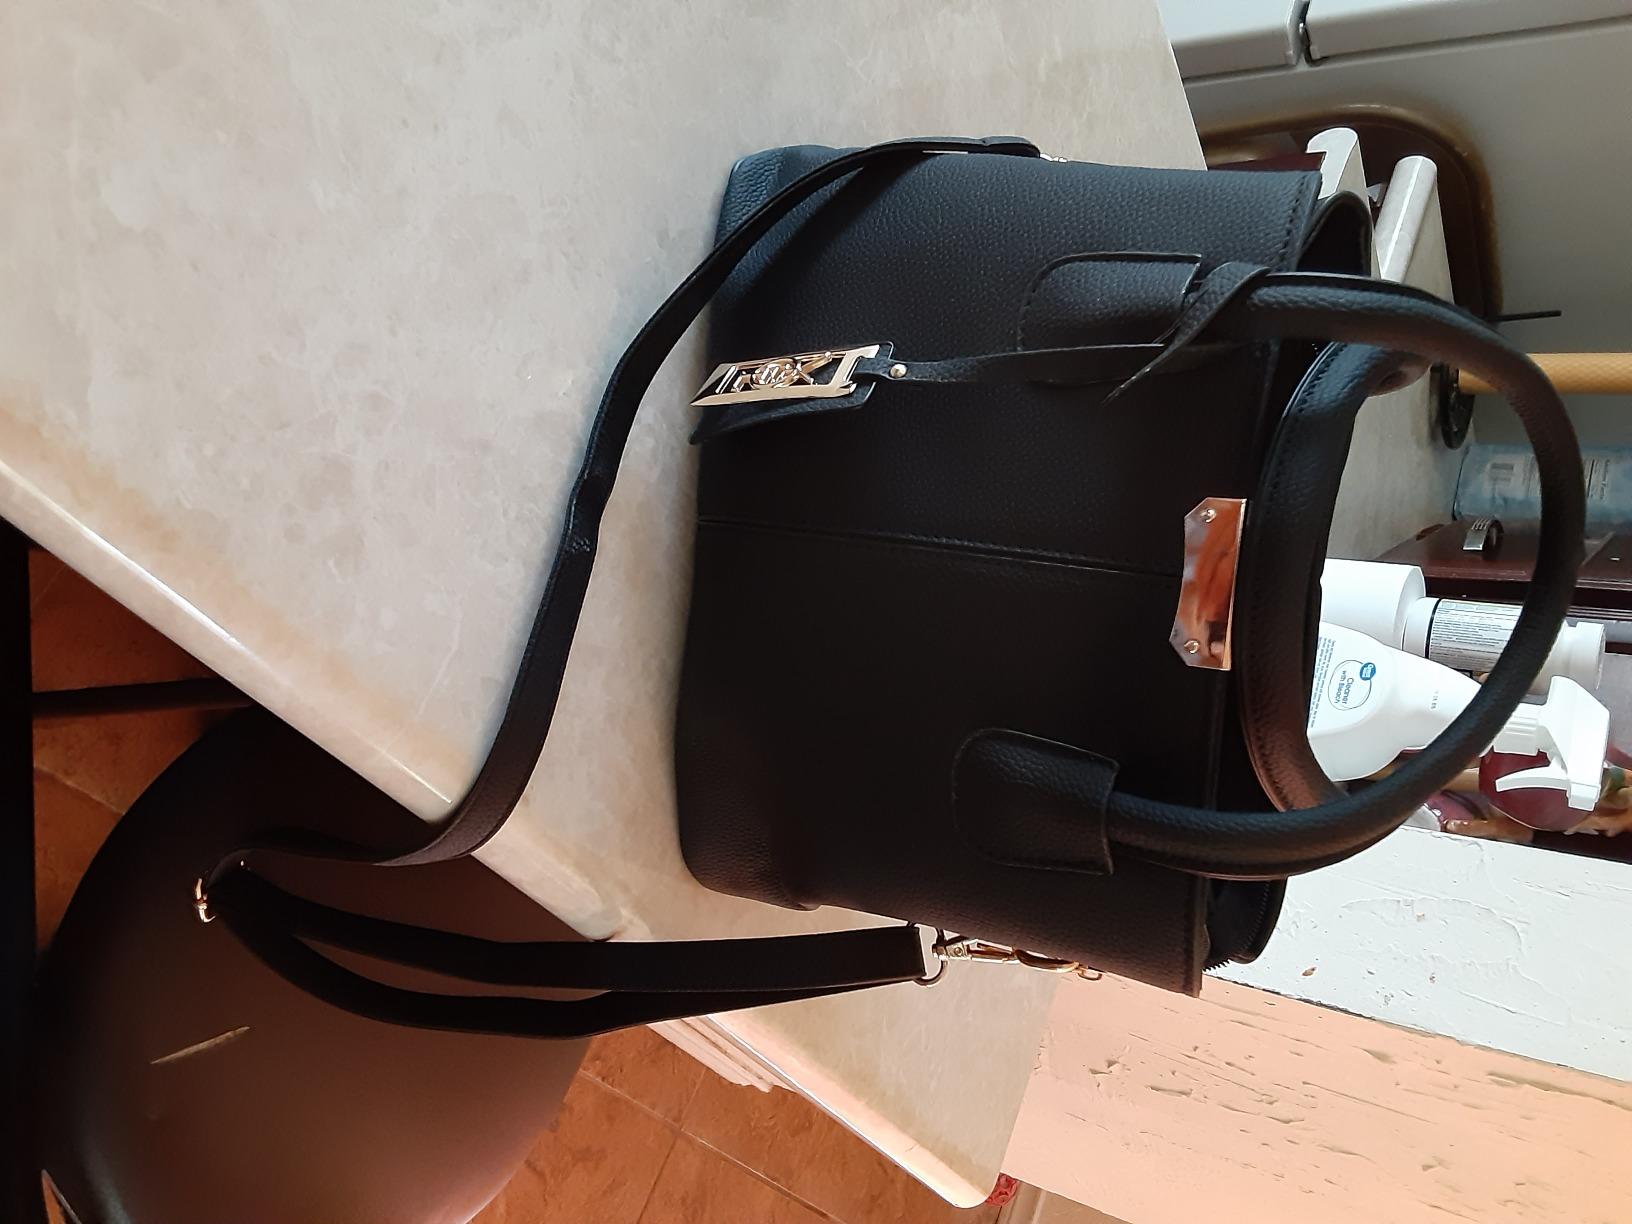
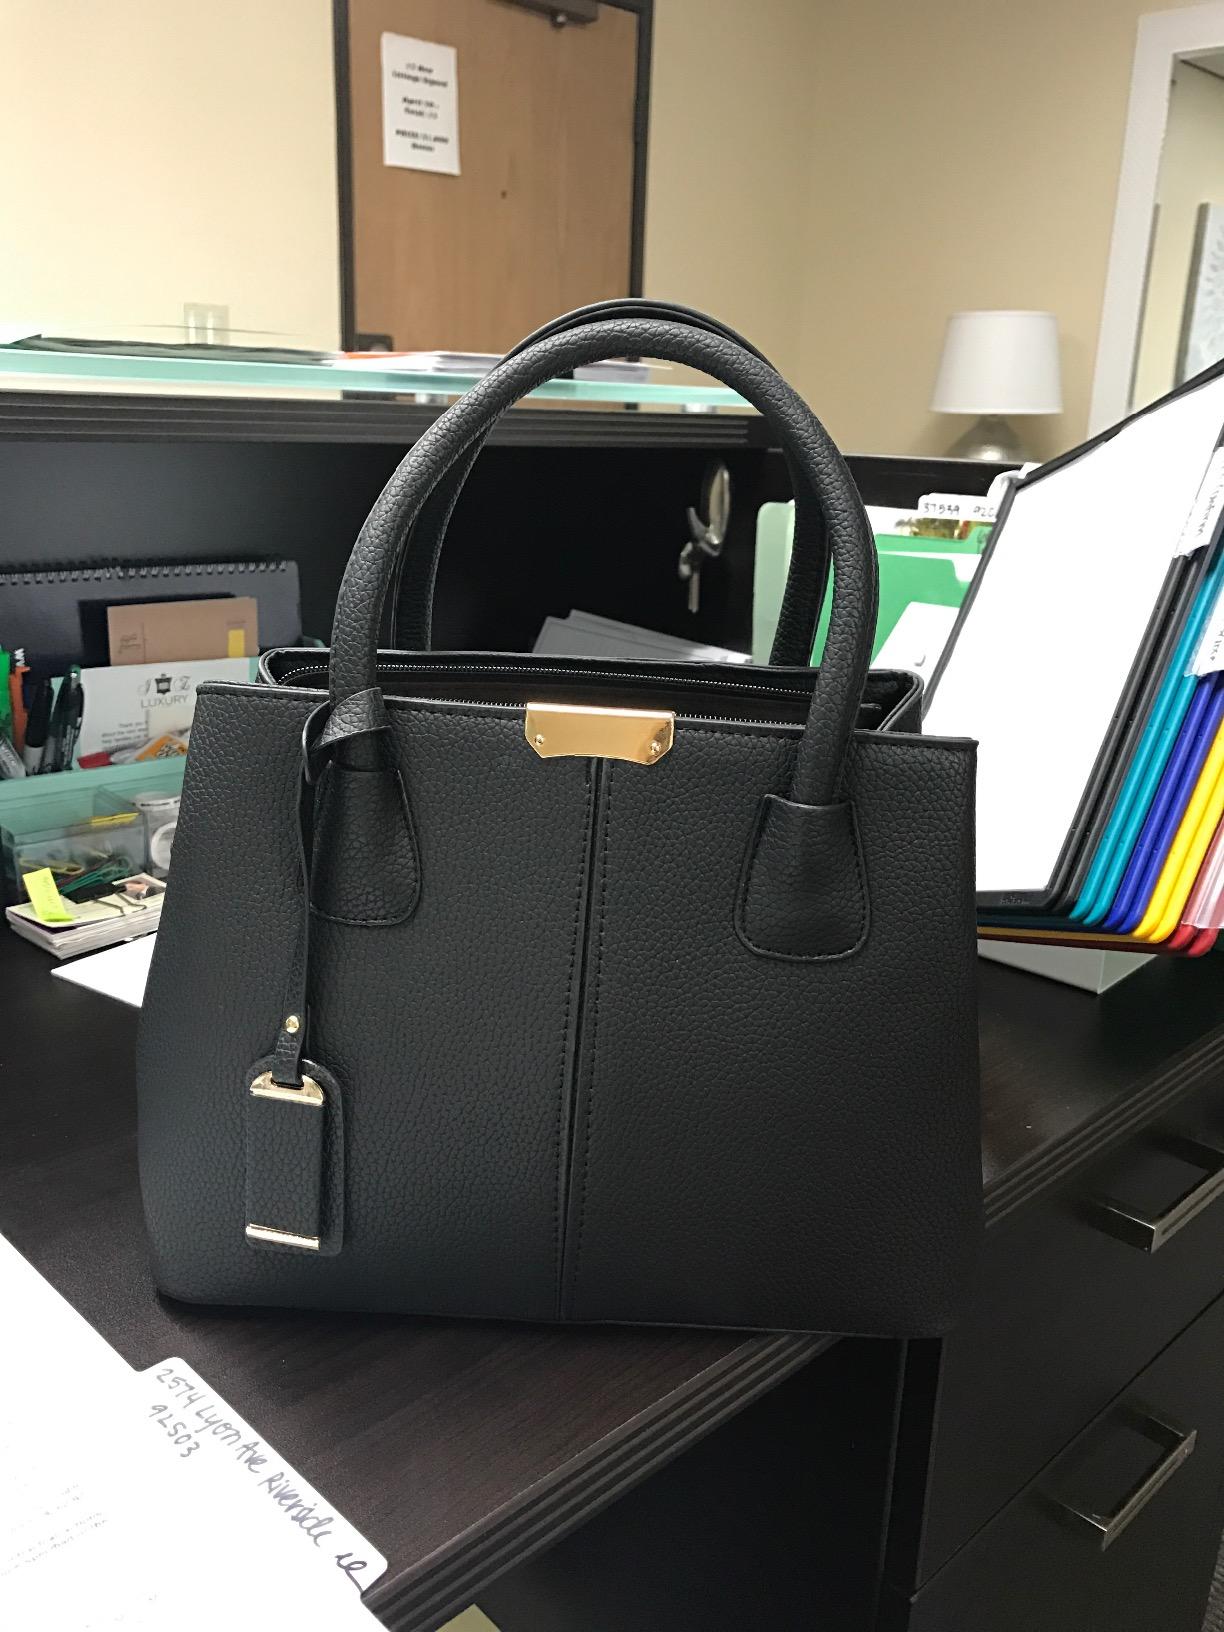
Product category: accessories_handbag
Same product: yes